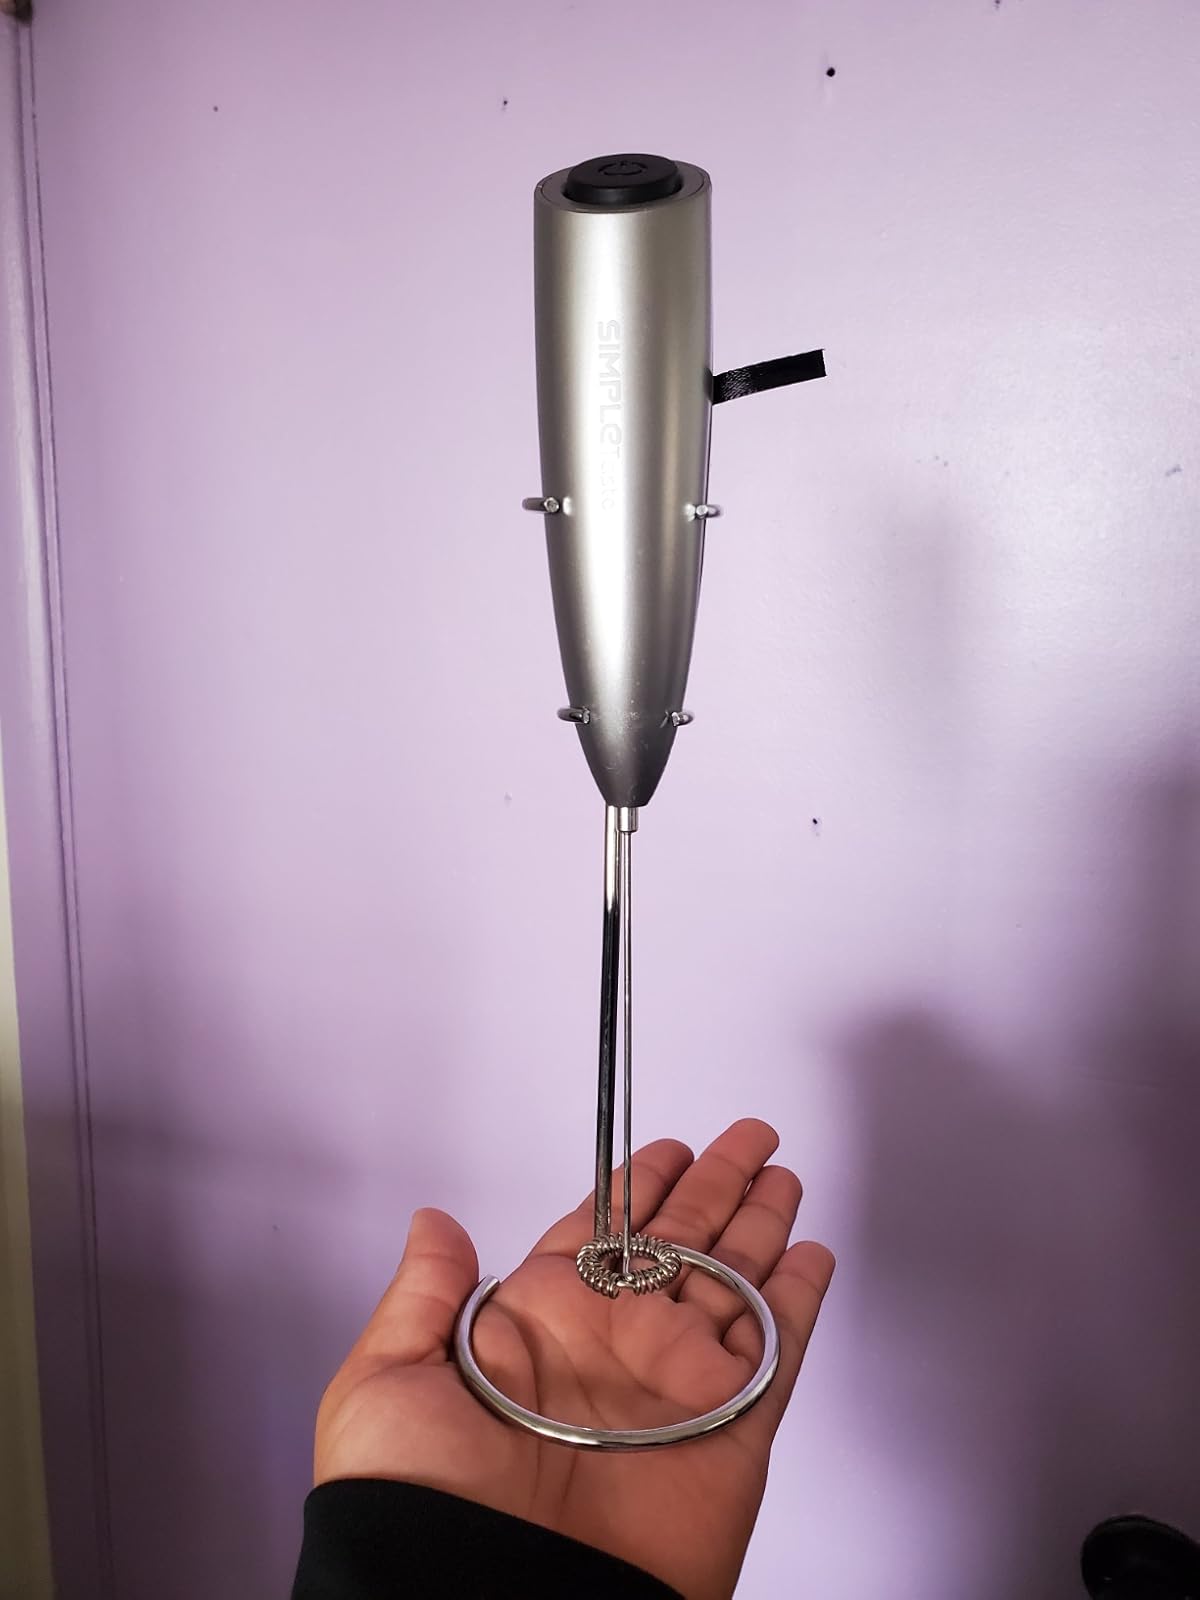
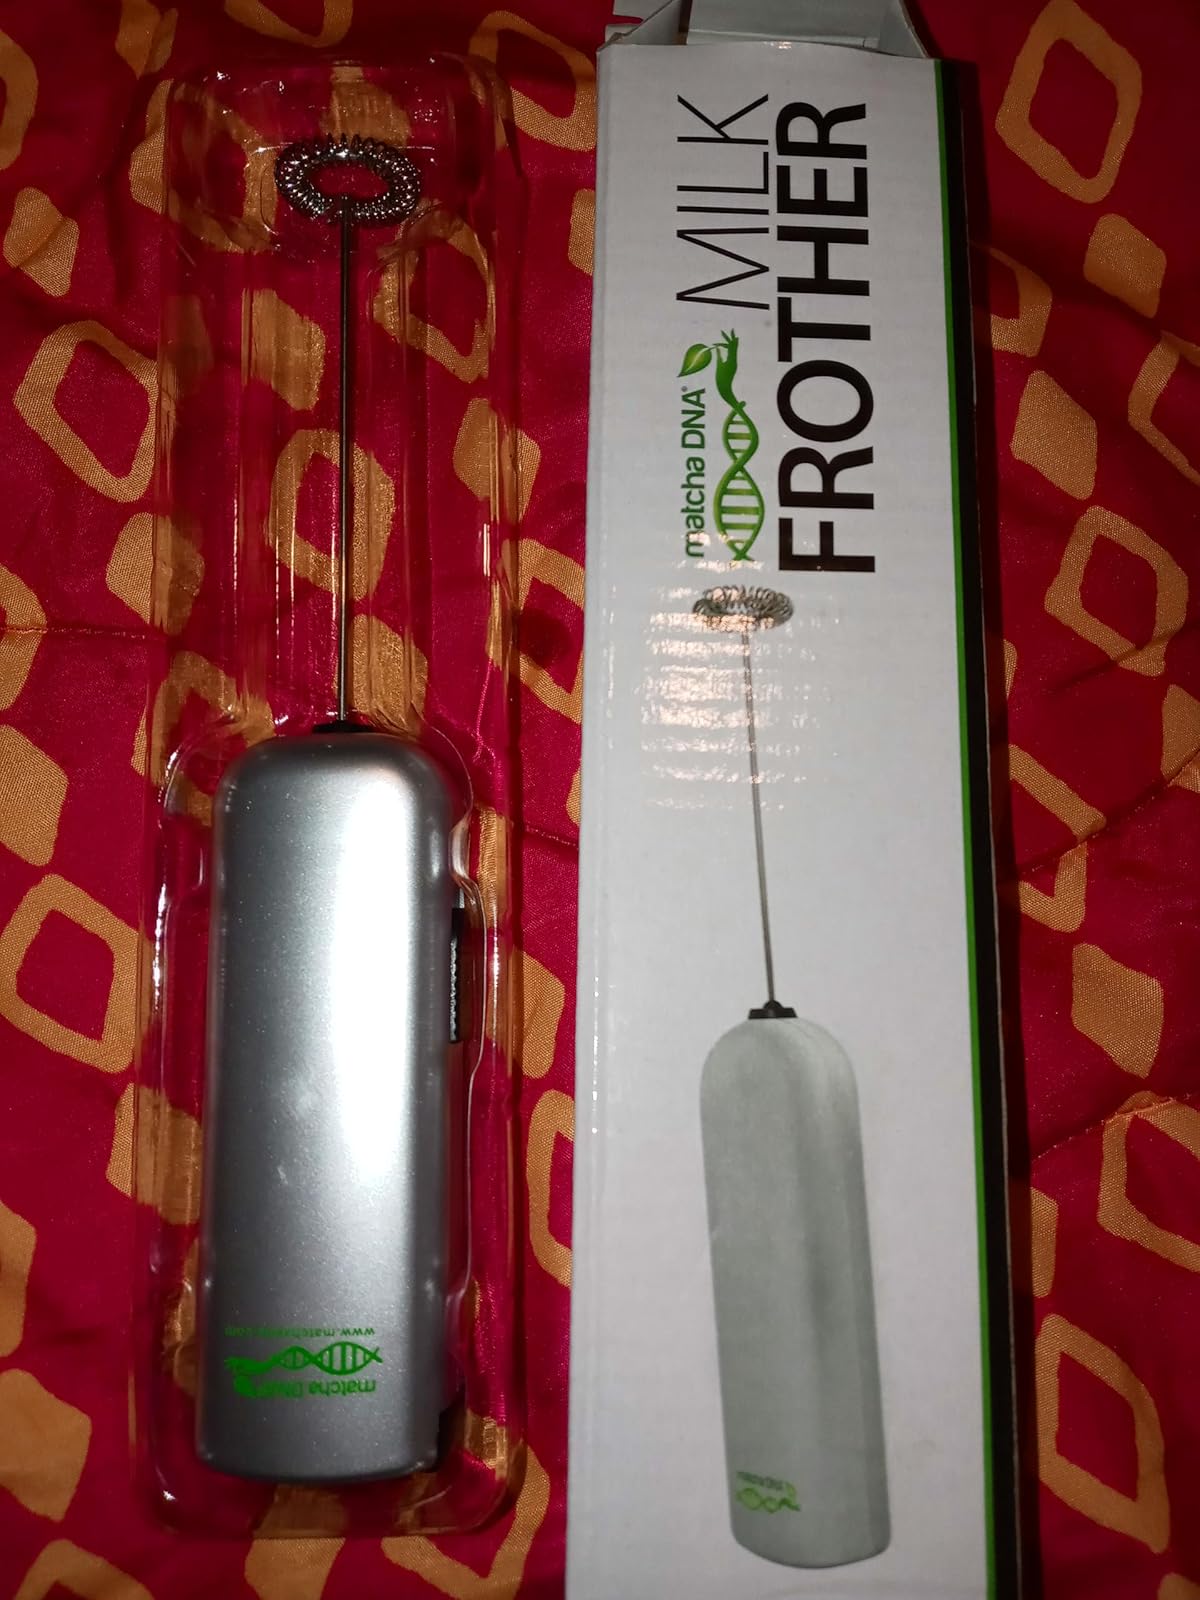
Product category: items_mixer
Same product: no